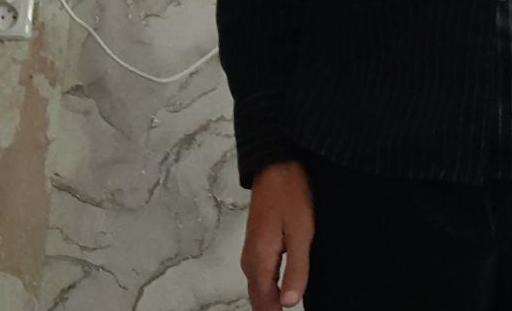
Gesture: no_gesture